Robert Bellarmine

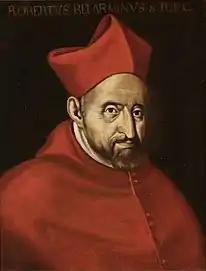
16th-century portrait of Saint Robert Bellarmine

Robert Bellarmine retired to Sant'Andrea degli Scozzesi, the Jesuit college of Saint Andrew in Rome. He died on 17 September 1621, aged 78. He was buried in the Church of St. Ignatius in Rome.